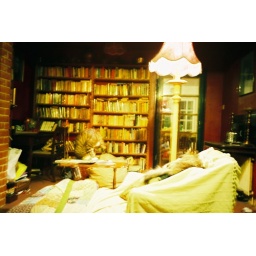
A cat in Dibble and Viv's house